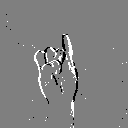
ASL letter: i